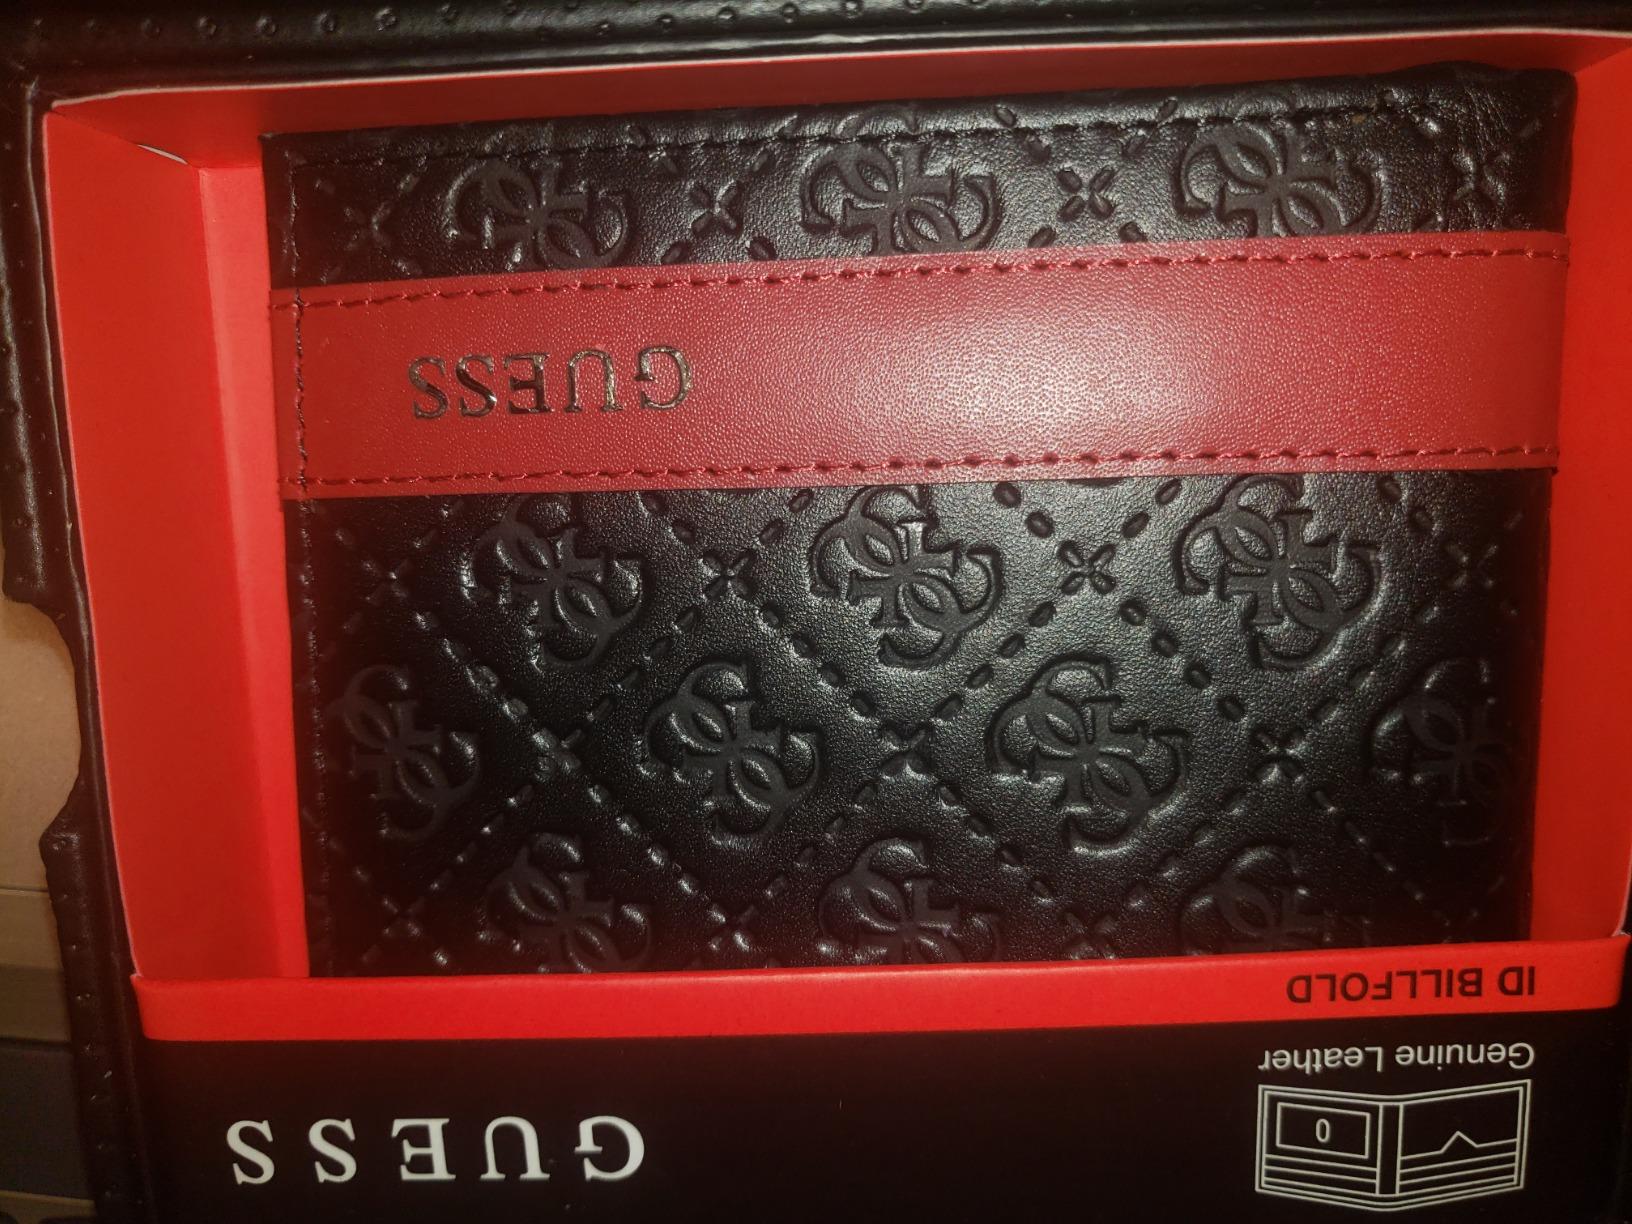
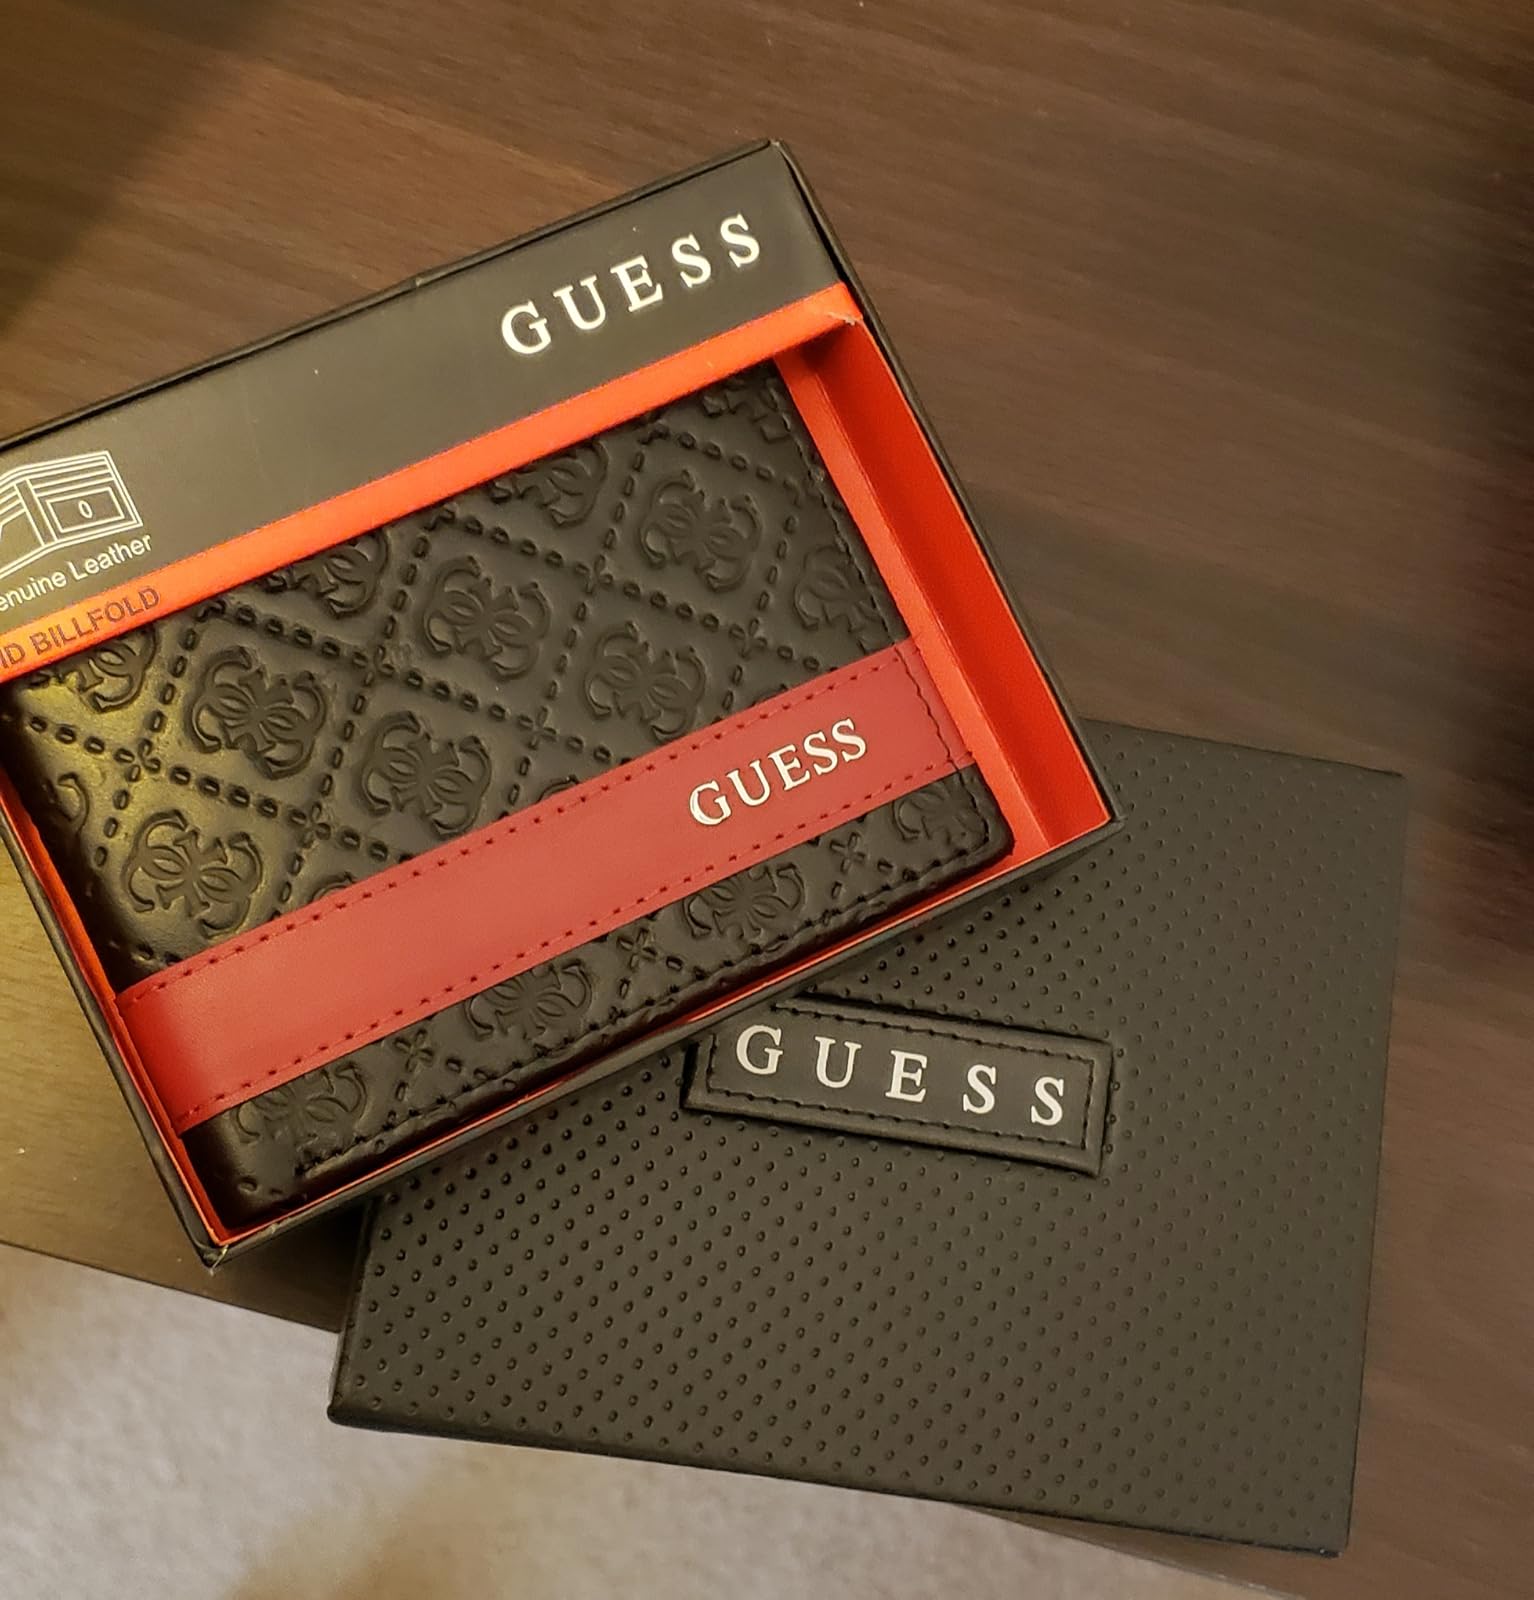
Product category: accessories_wallet
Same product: yes